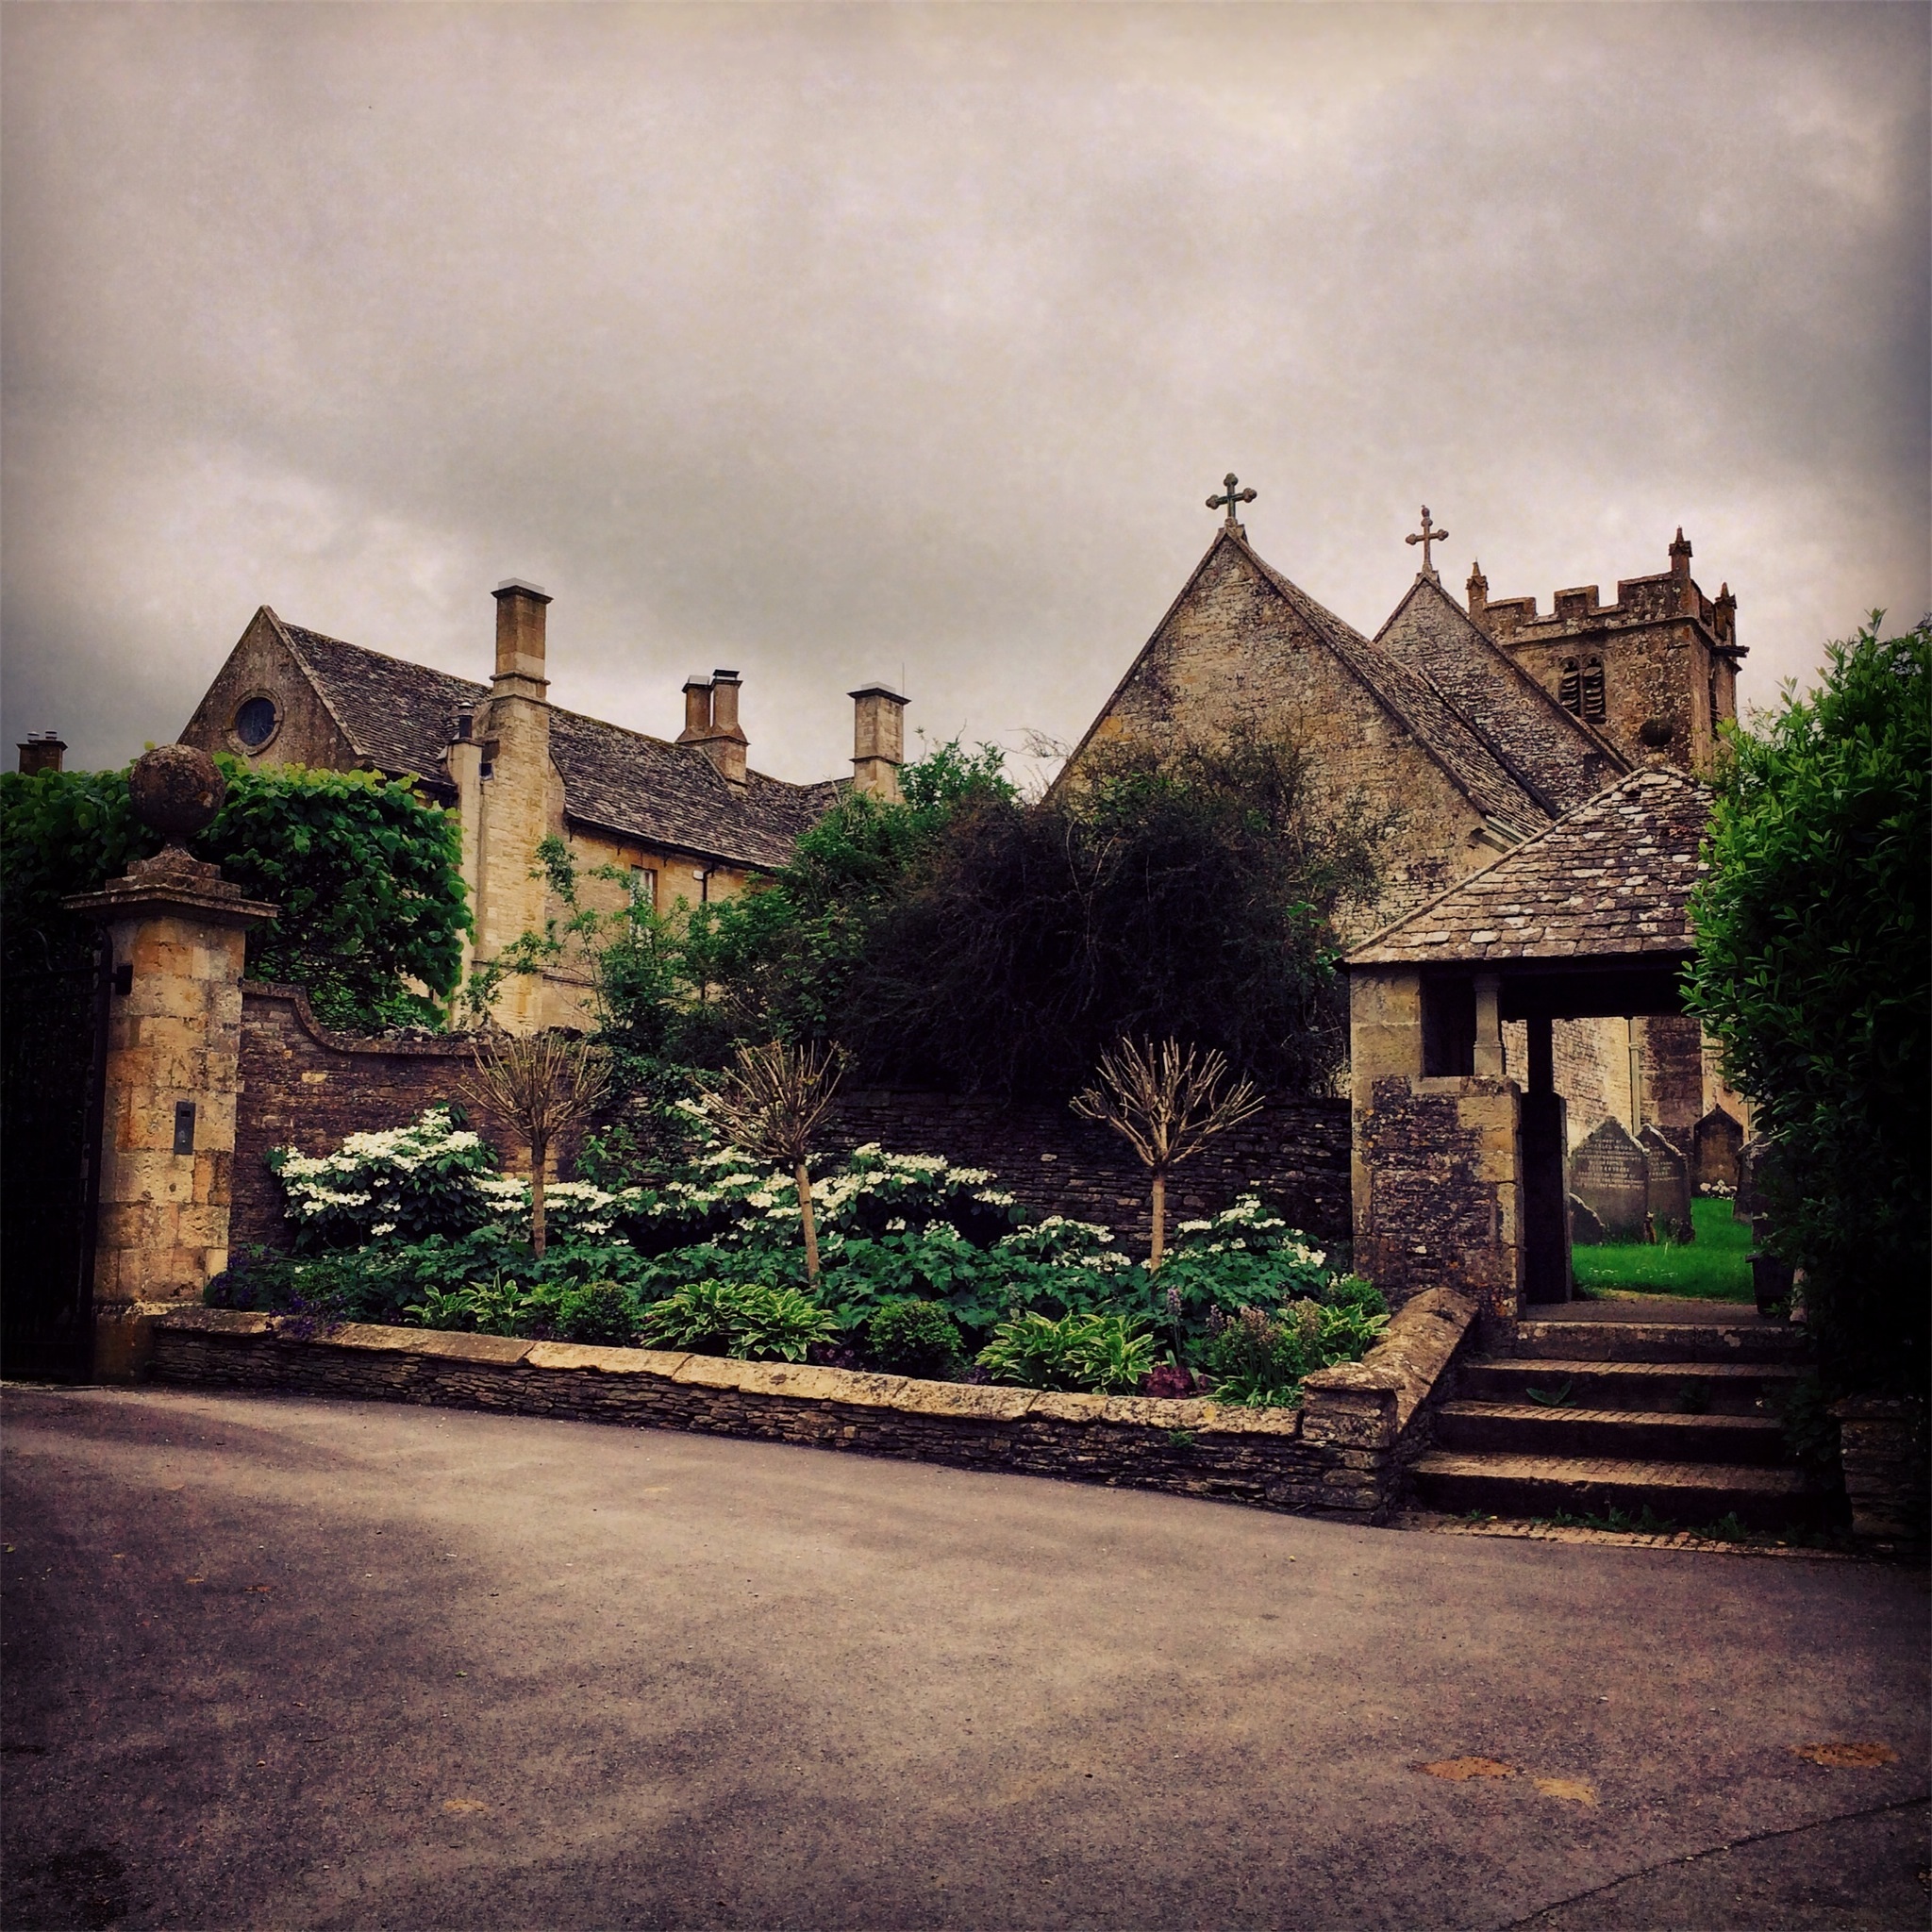
architecture, mansion, house, building, chateau, home, steps, pavement, village, religion, castle, church, flowers, trees, ruins, monastery, estate, crosses, rural area